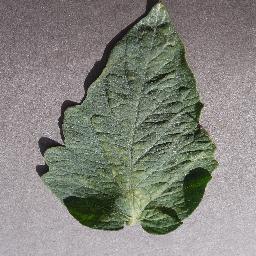
Label: Tomato___Spider_mites Two-spotted_spider_mite